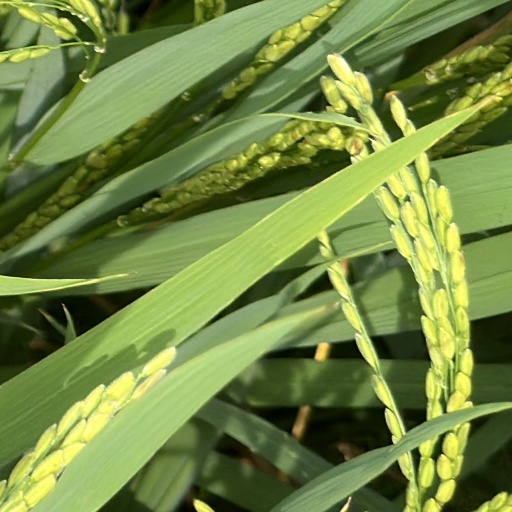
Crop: rice